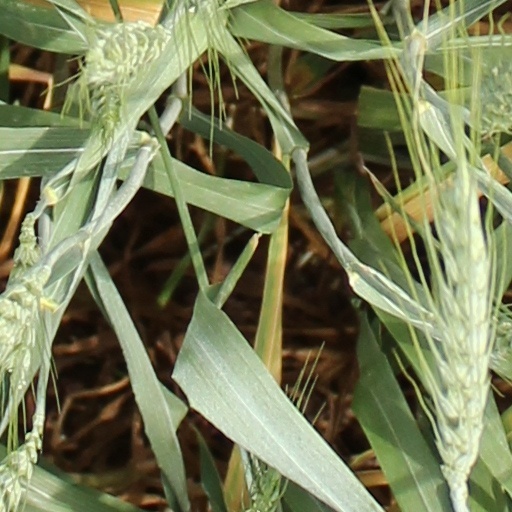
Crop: wheat